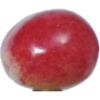
Label: Cherry Rainier 1